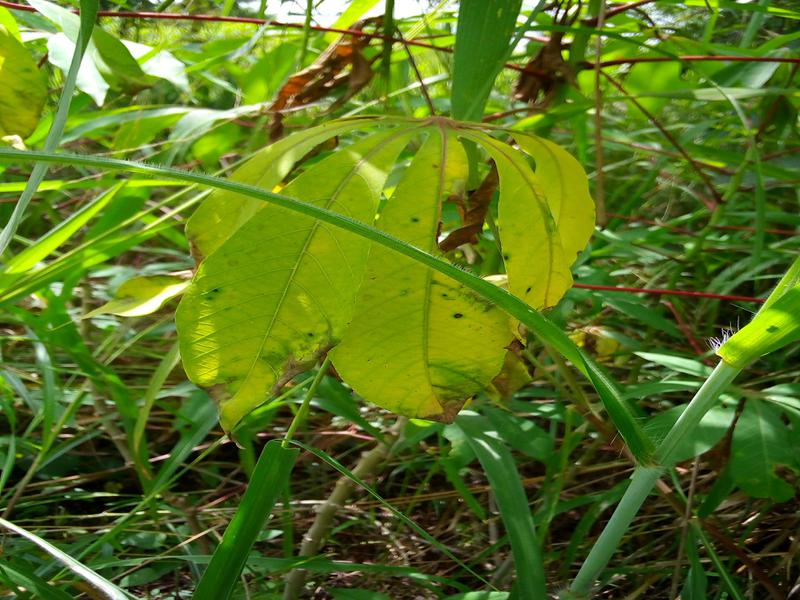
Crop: cassava
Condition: brown_streak_disease